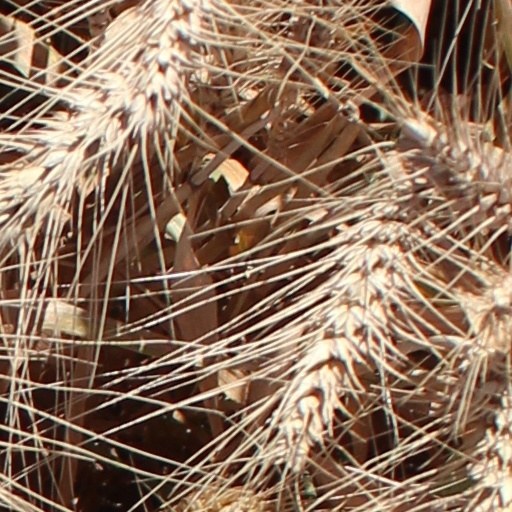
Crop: wheat